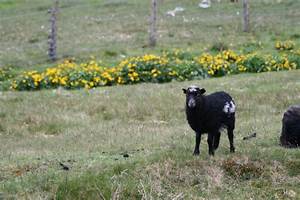
Label: sheep